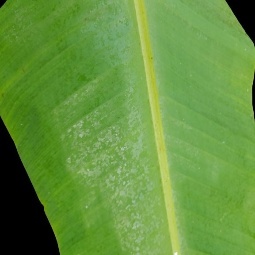
Label: Healthy